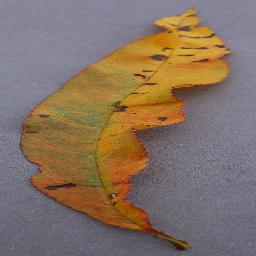
Label: Peach___Bacterial_spot